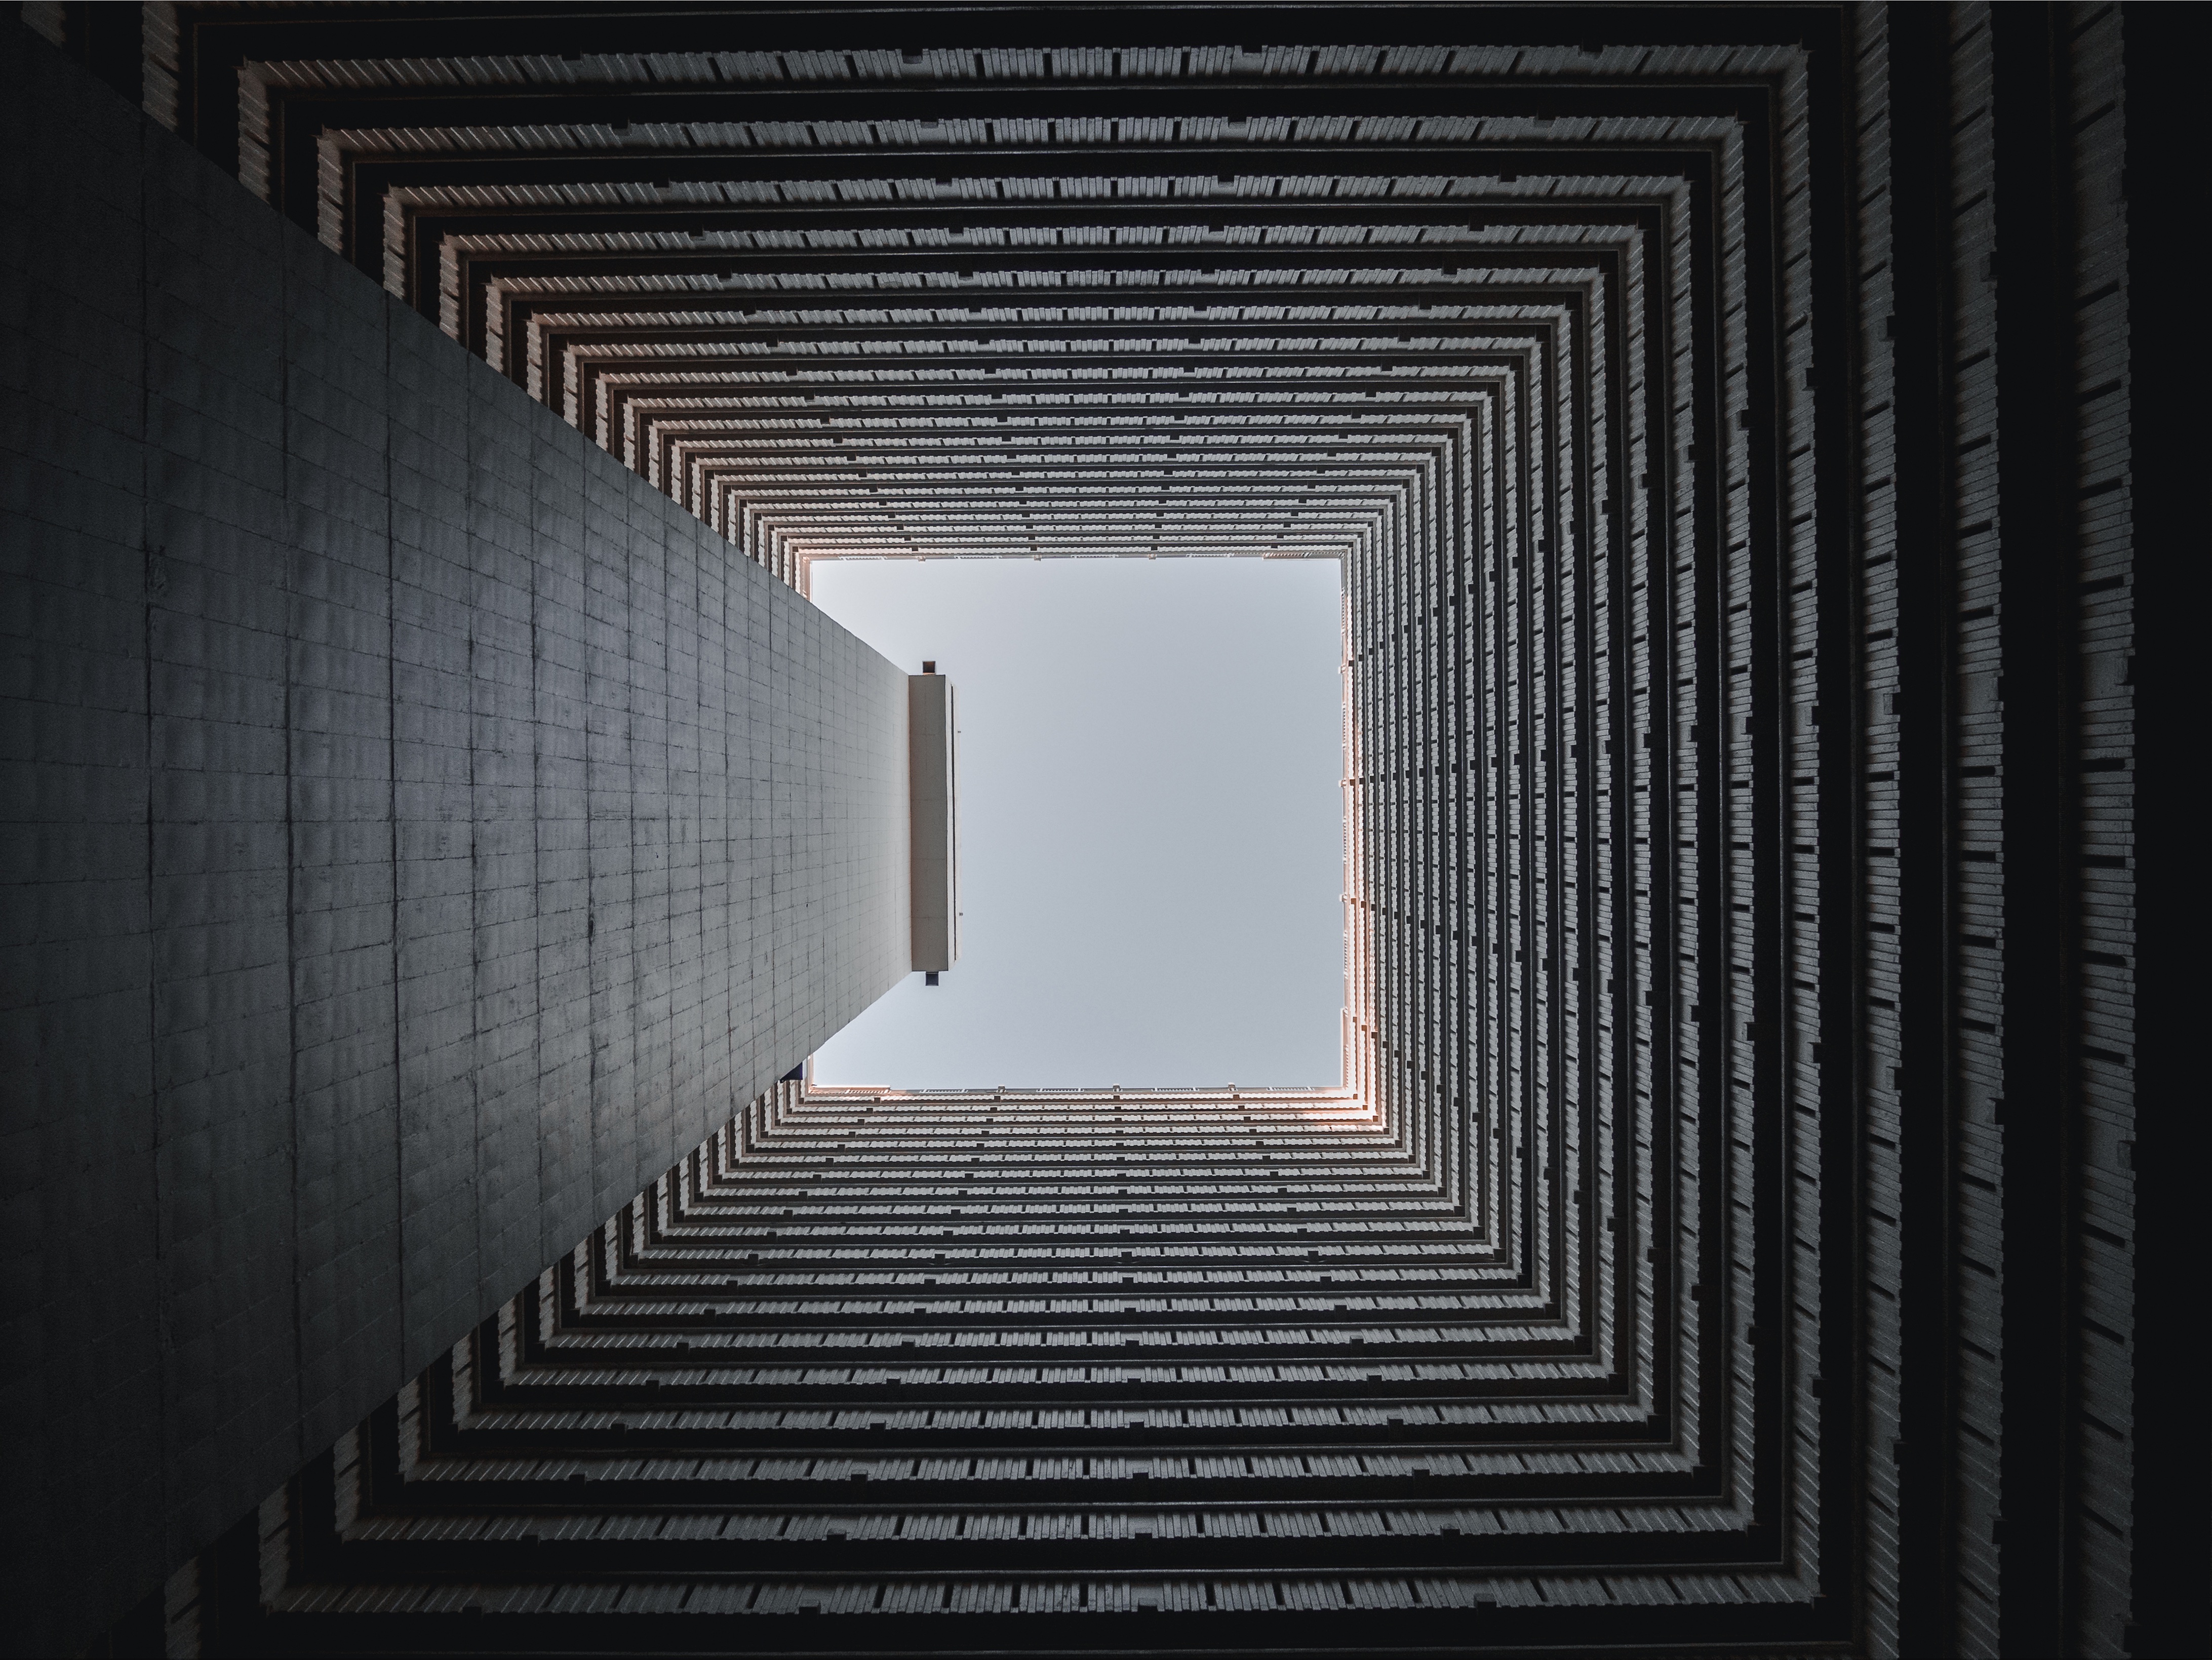
light, architecture, white, house, wall, darkness, black, lighting, interior design, design, symmetry, shape